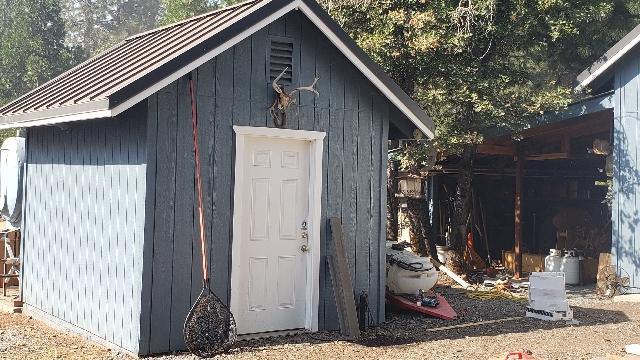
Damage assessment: no_damage